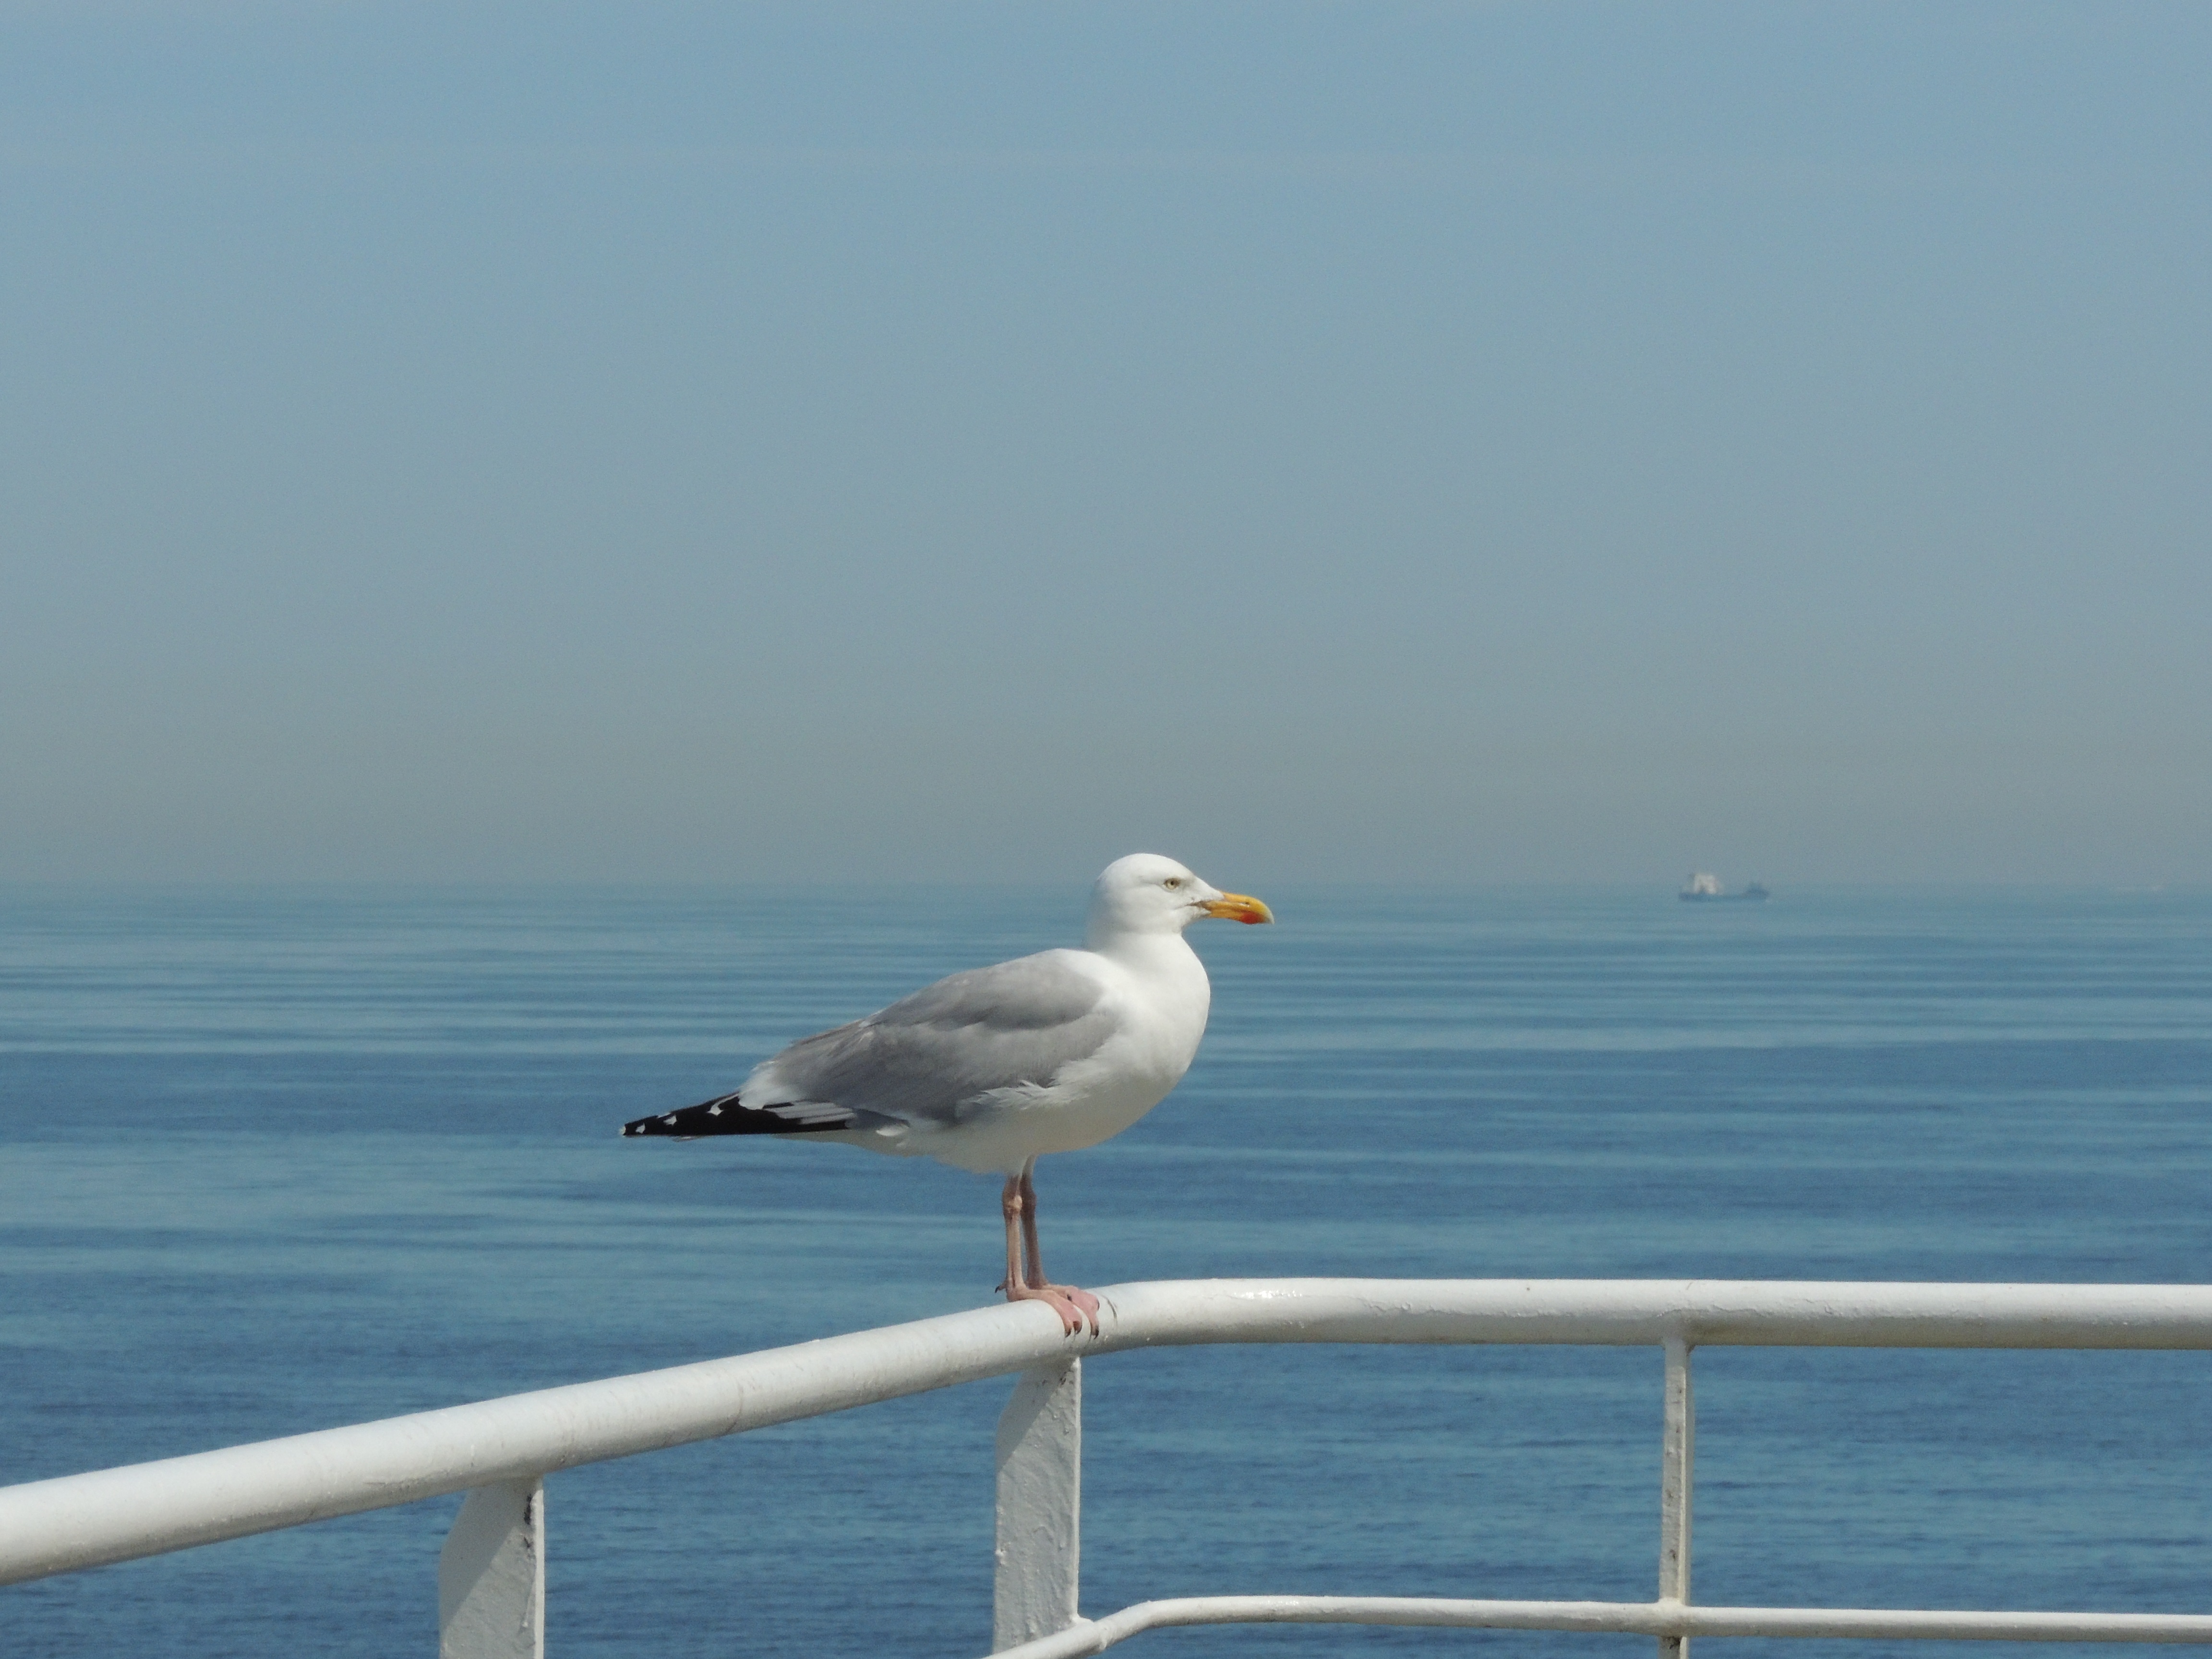
sea, coast, water, nature, ocean, bird, sky, boat, shore, view, seabird, seagull, summer, vacation, travel, coastline, france, gull, outdoors, england, ferry, vertebrate, channel, charadriiformes, european herring gull